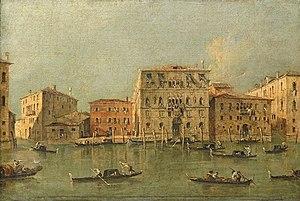
Cette page fournit une liste chronologique de tableaux du peintre vénitien de vedute Francesco Guardi.